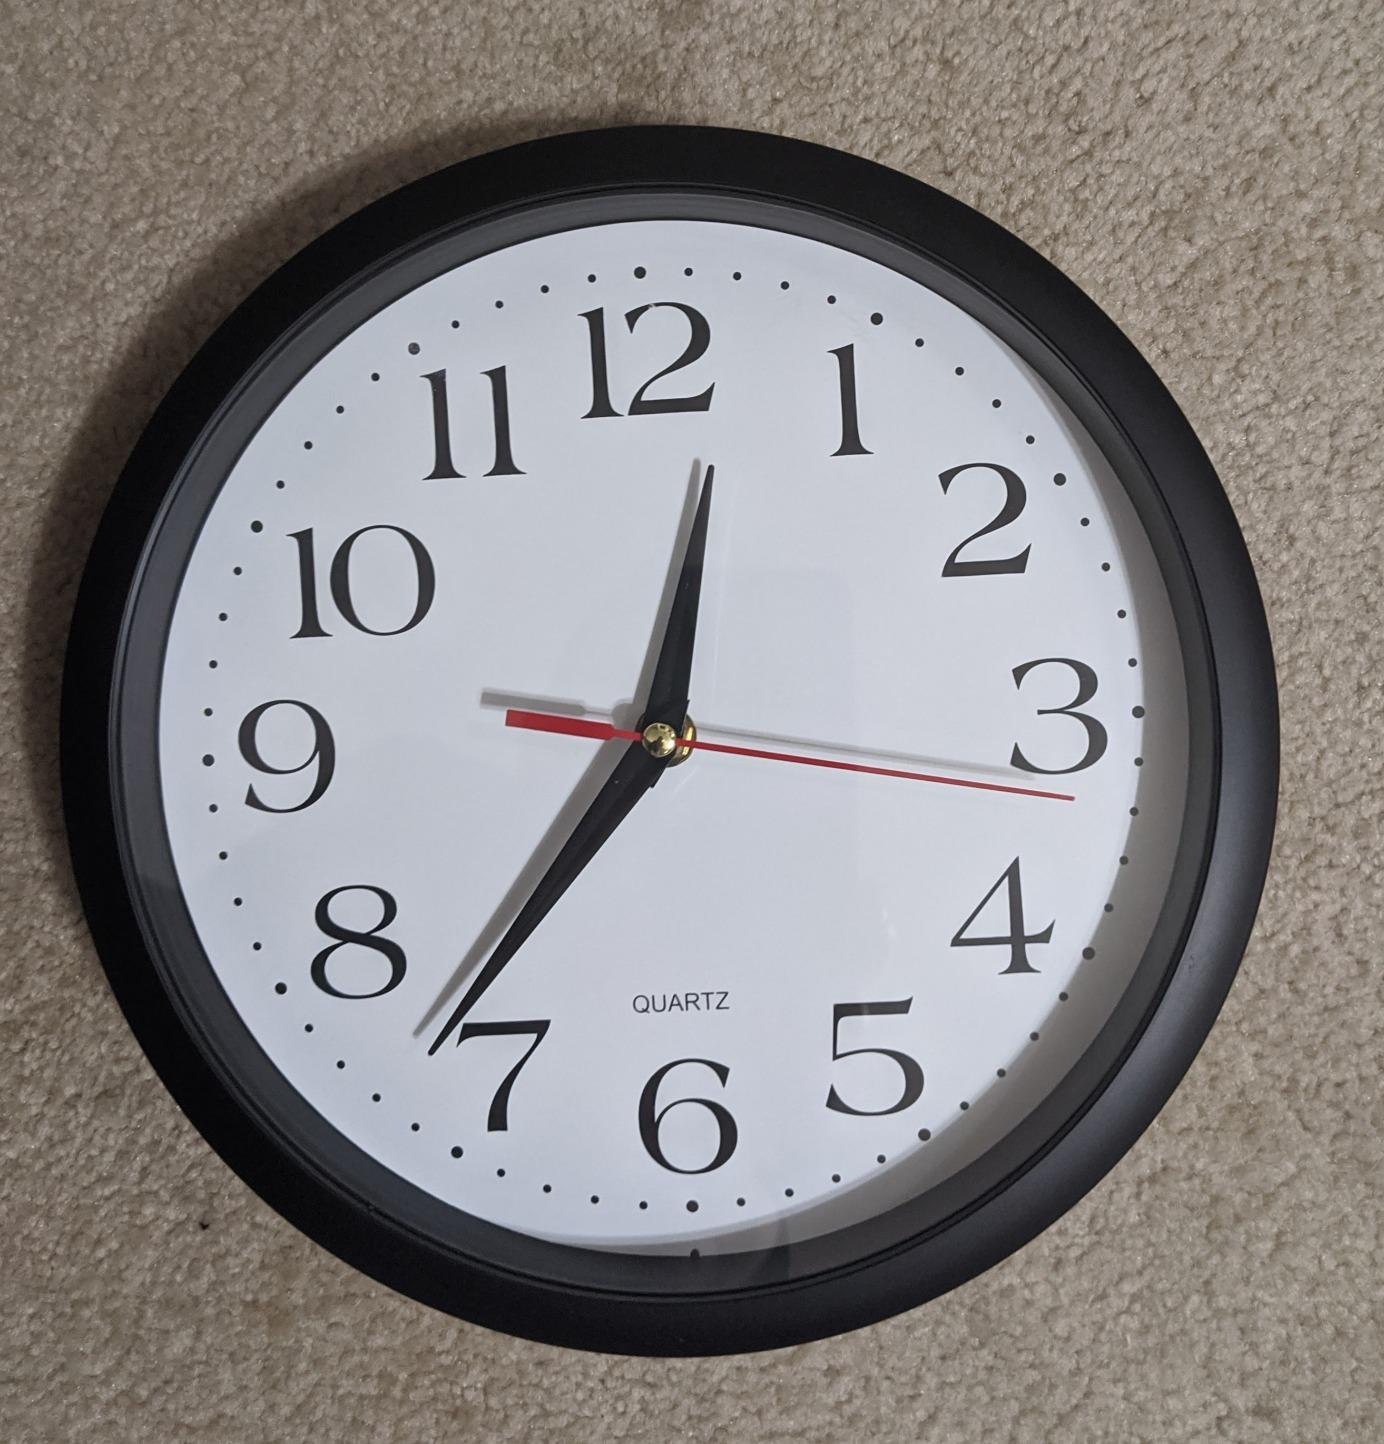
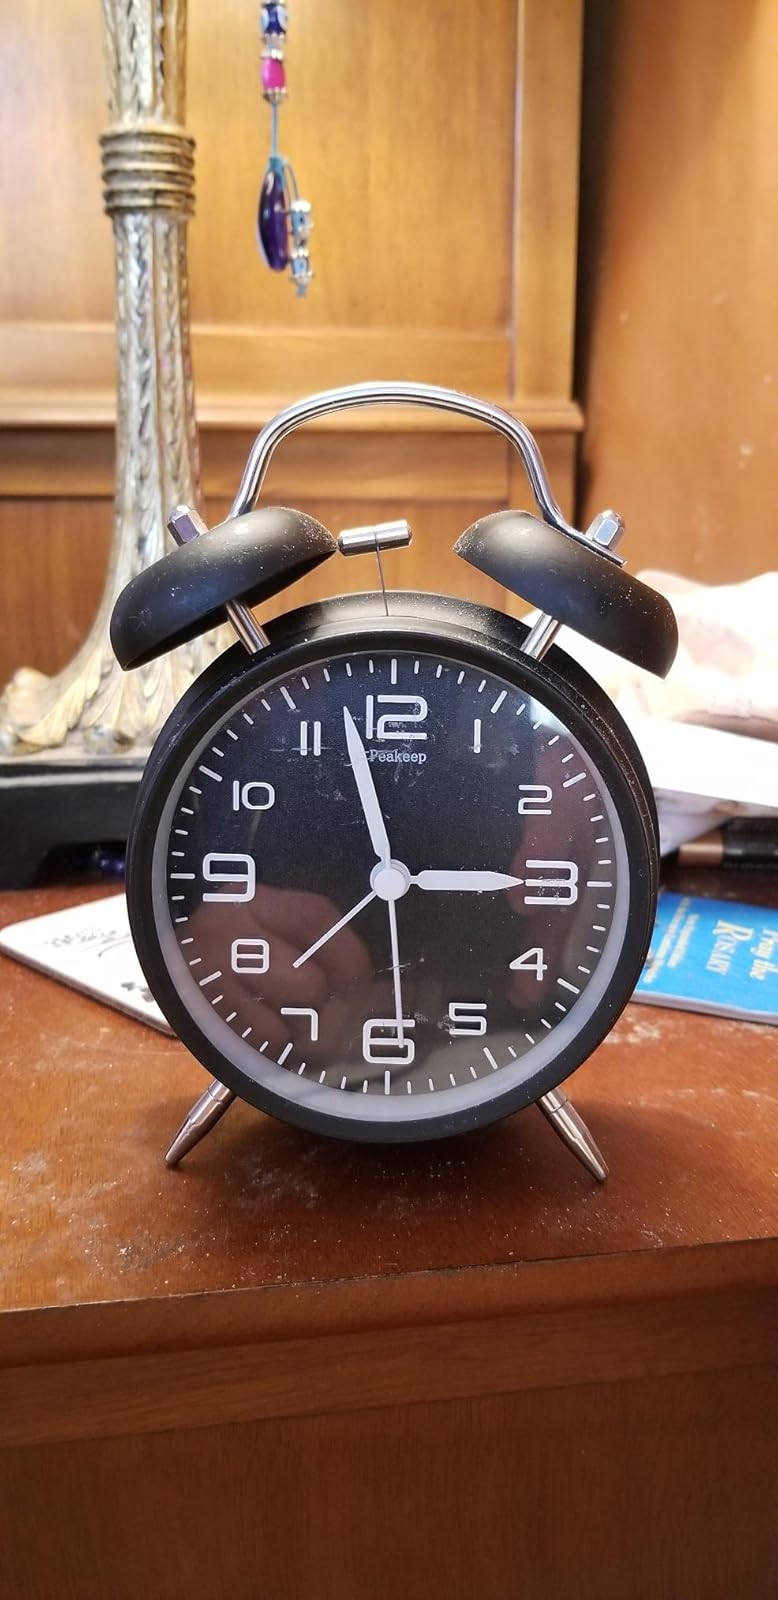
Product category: clock
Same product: no